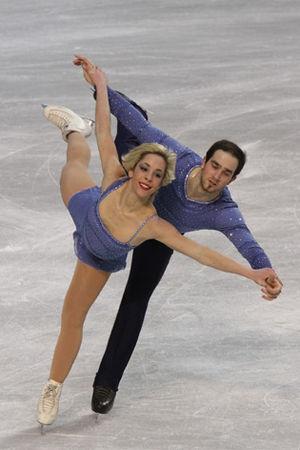
Yannick Kocon est un patineur artistique français puis italien. Il a représenté la France dans les compétitions en indiduel jusqu'à la saison 2006/2007, et représente l'Italie depuis la saison 2007/2008 pour les compétitions en couple. Avec sa partenaire Nicole Della Monica, ils sont doubles champions d'Italie 2009 et 2010.